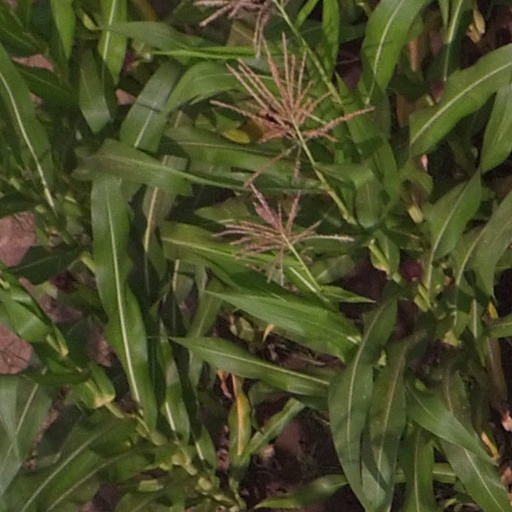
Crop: maize; corn